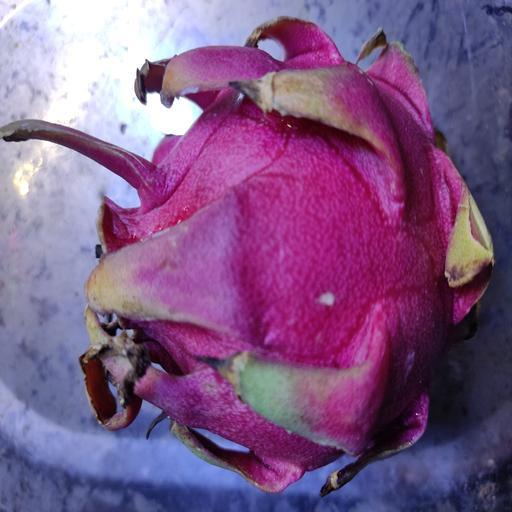
Crop type: Dragon